The Untamed (2016 film)

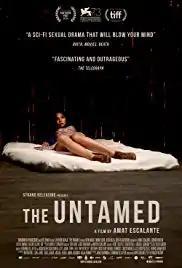
Film poster

The Untamed is a 2016 Mexican science fiction horror film written and directed by Amat Escalante. It was selected to compete for the Golden Lion at the 73rd Venice International Film Festival, with Escalante winning the Silver Lion for his direction.